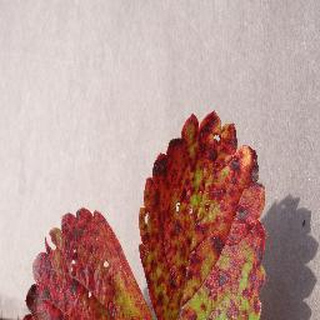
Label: strawberry_leaf_scorch